Detective Chinatown 2

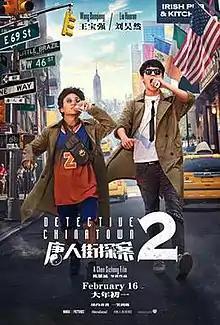
Theatrical release poster

Detective Chinatown 2 is a 2018 Chinese comedy-mystery buddy film directed and written by Chen Sicheng, starring Wang Baoqiang and Liu Haoran. A sequel to 2015's "Detective Chinatown", the film was released in China on 16 February 2018. It has grossed US$544 million worldwide, making it the fifth-highest-grossing film of all time in China.